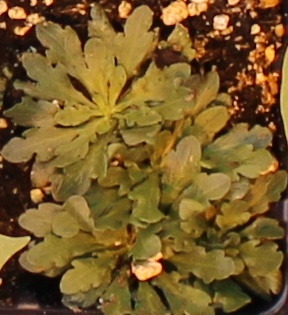
Label: Horseweed